Barth, Germany

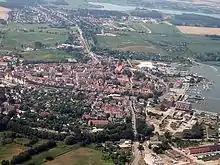
Old town and harbor of Barth seen from above (2006)

Kreis Franzburg-Barth was dissolved in 1952, when it was partitioned between Kreis Ribnitz-Damgarten (with Barth) and Kreis Stralsund, both belonging to the newly created district of Rostock ("Bezirk Rostock").